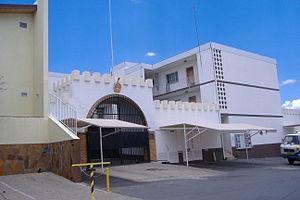
Ceci est une liste des représentations diplomatiques de la République populaire de Chine. La République populaire de Chine possède un vaste réseau diplomatique, qui représente les liens économiques, commerciaux, politiques, culturels et militaires importants du pays à travers le monde.